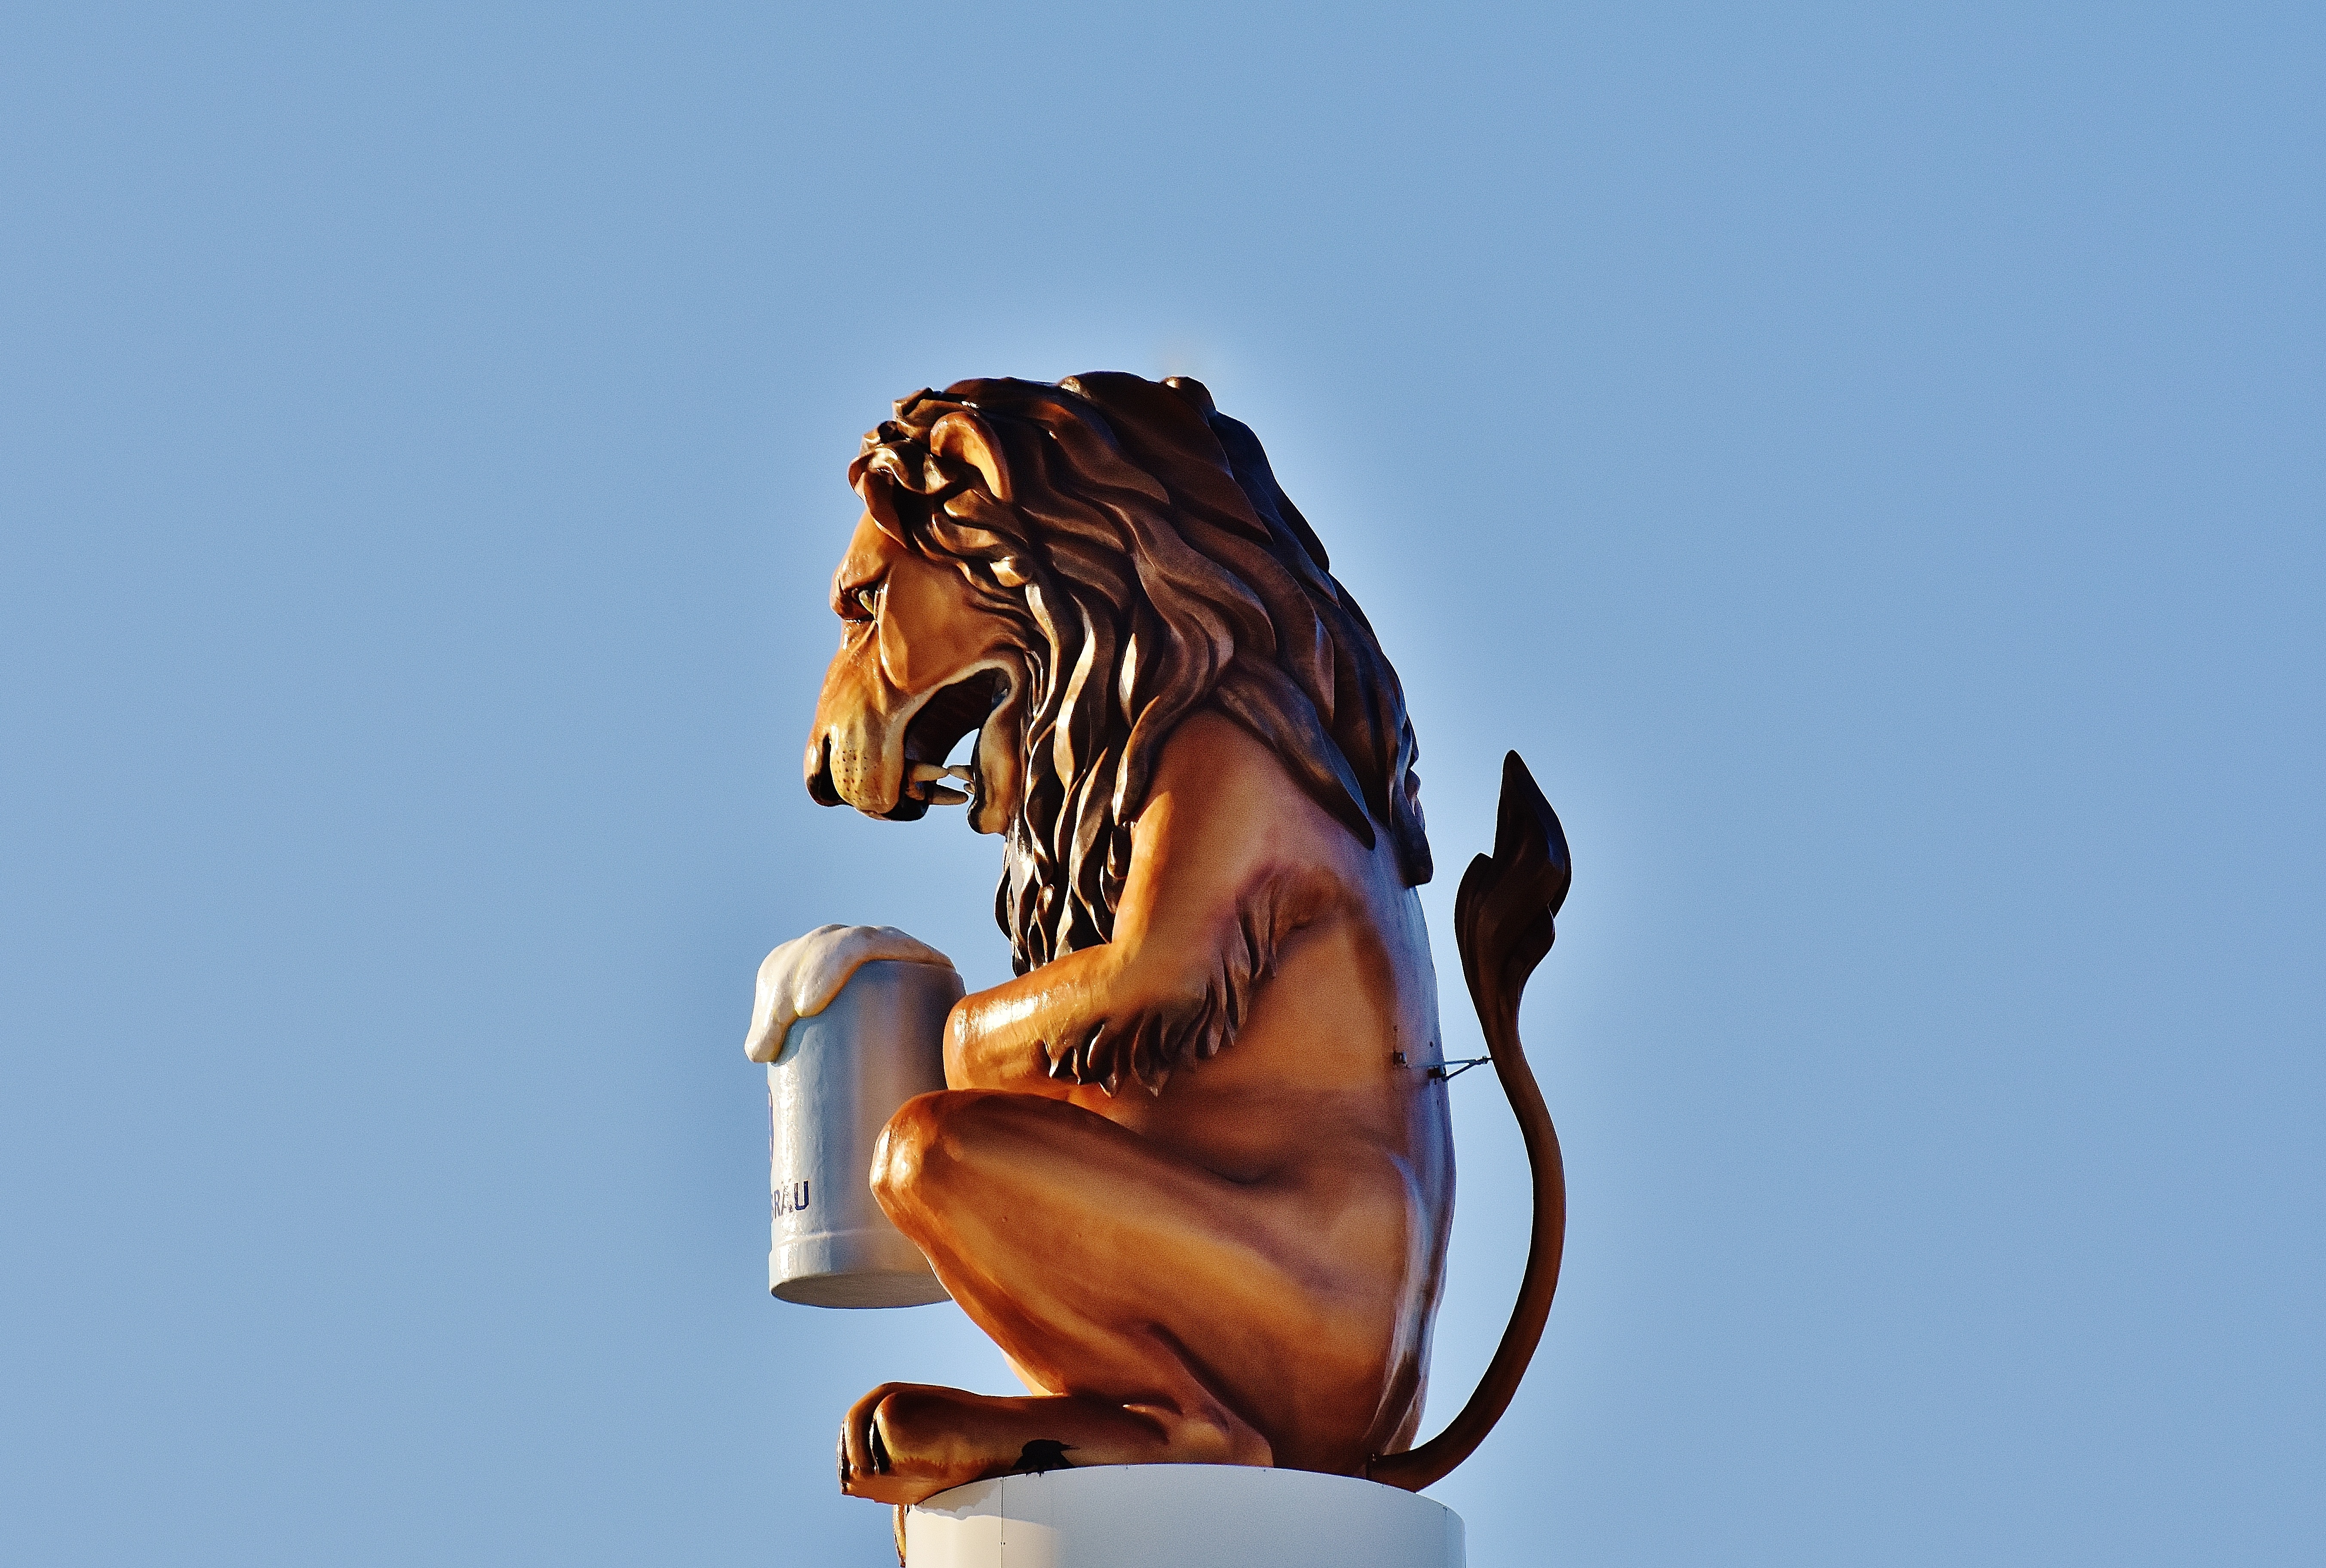
statue, mammal, lion, beer, sculpture, art, bavaria, tradition, gastronomy, munich, oktoberfest, brewery, folk festival, traditionally, beer garden, l wenbr u, horse like mammal